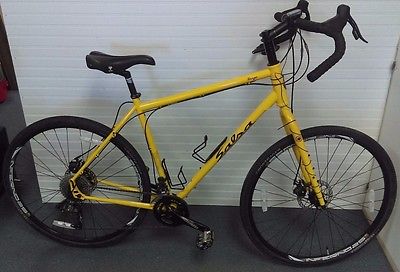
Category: bicycle